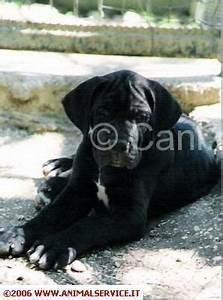
dog